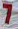
Number: 7